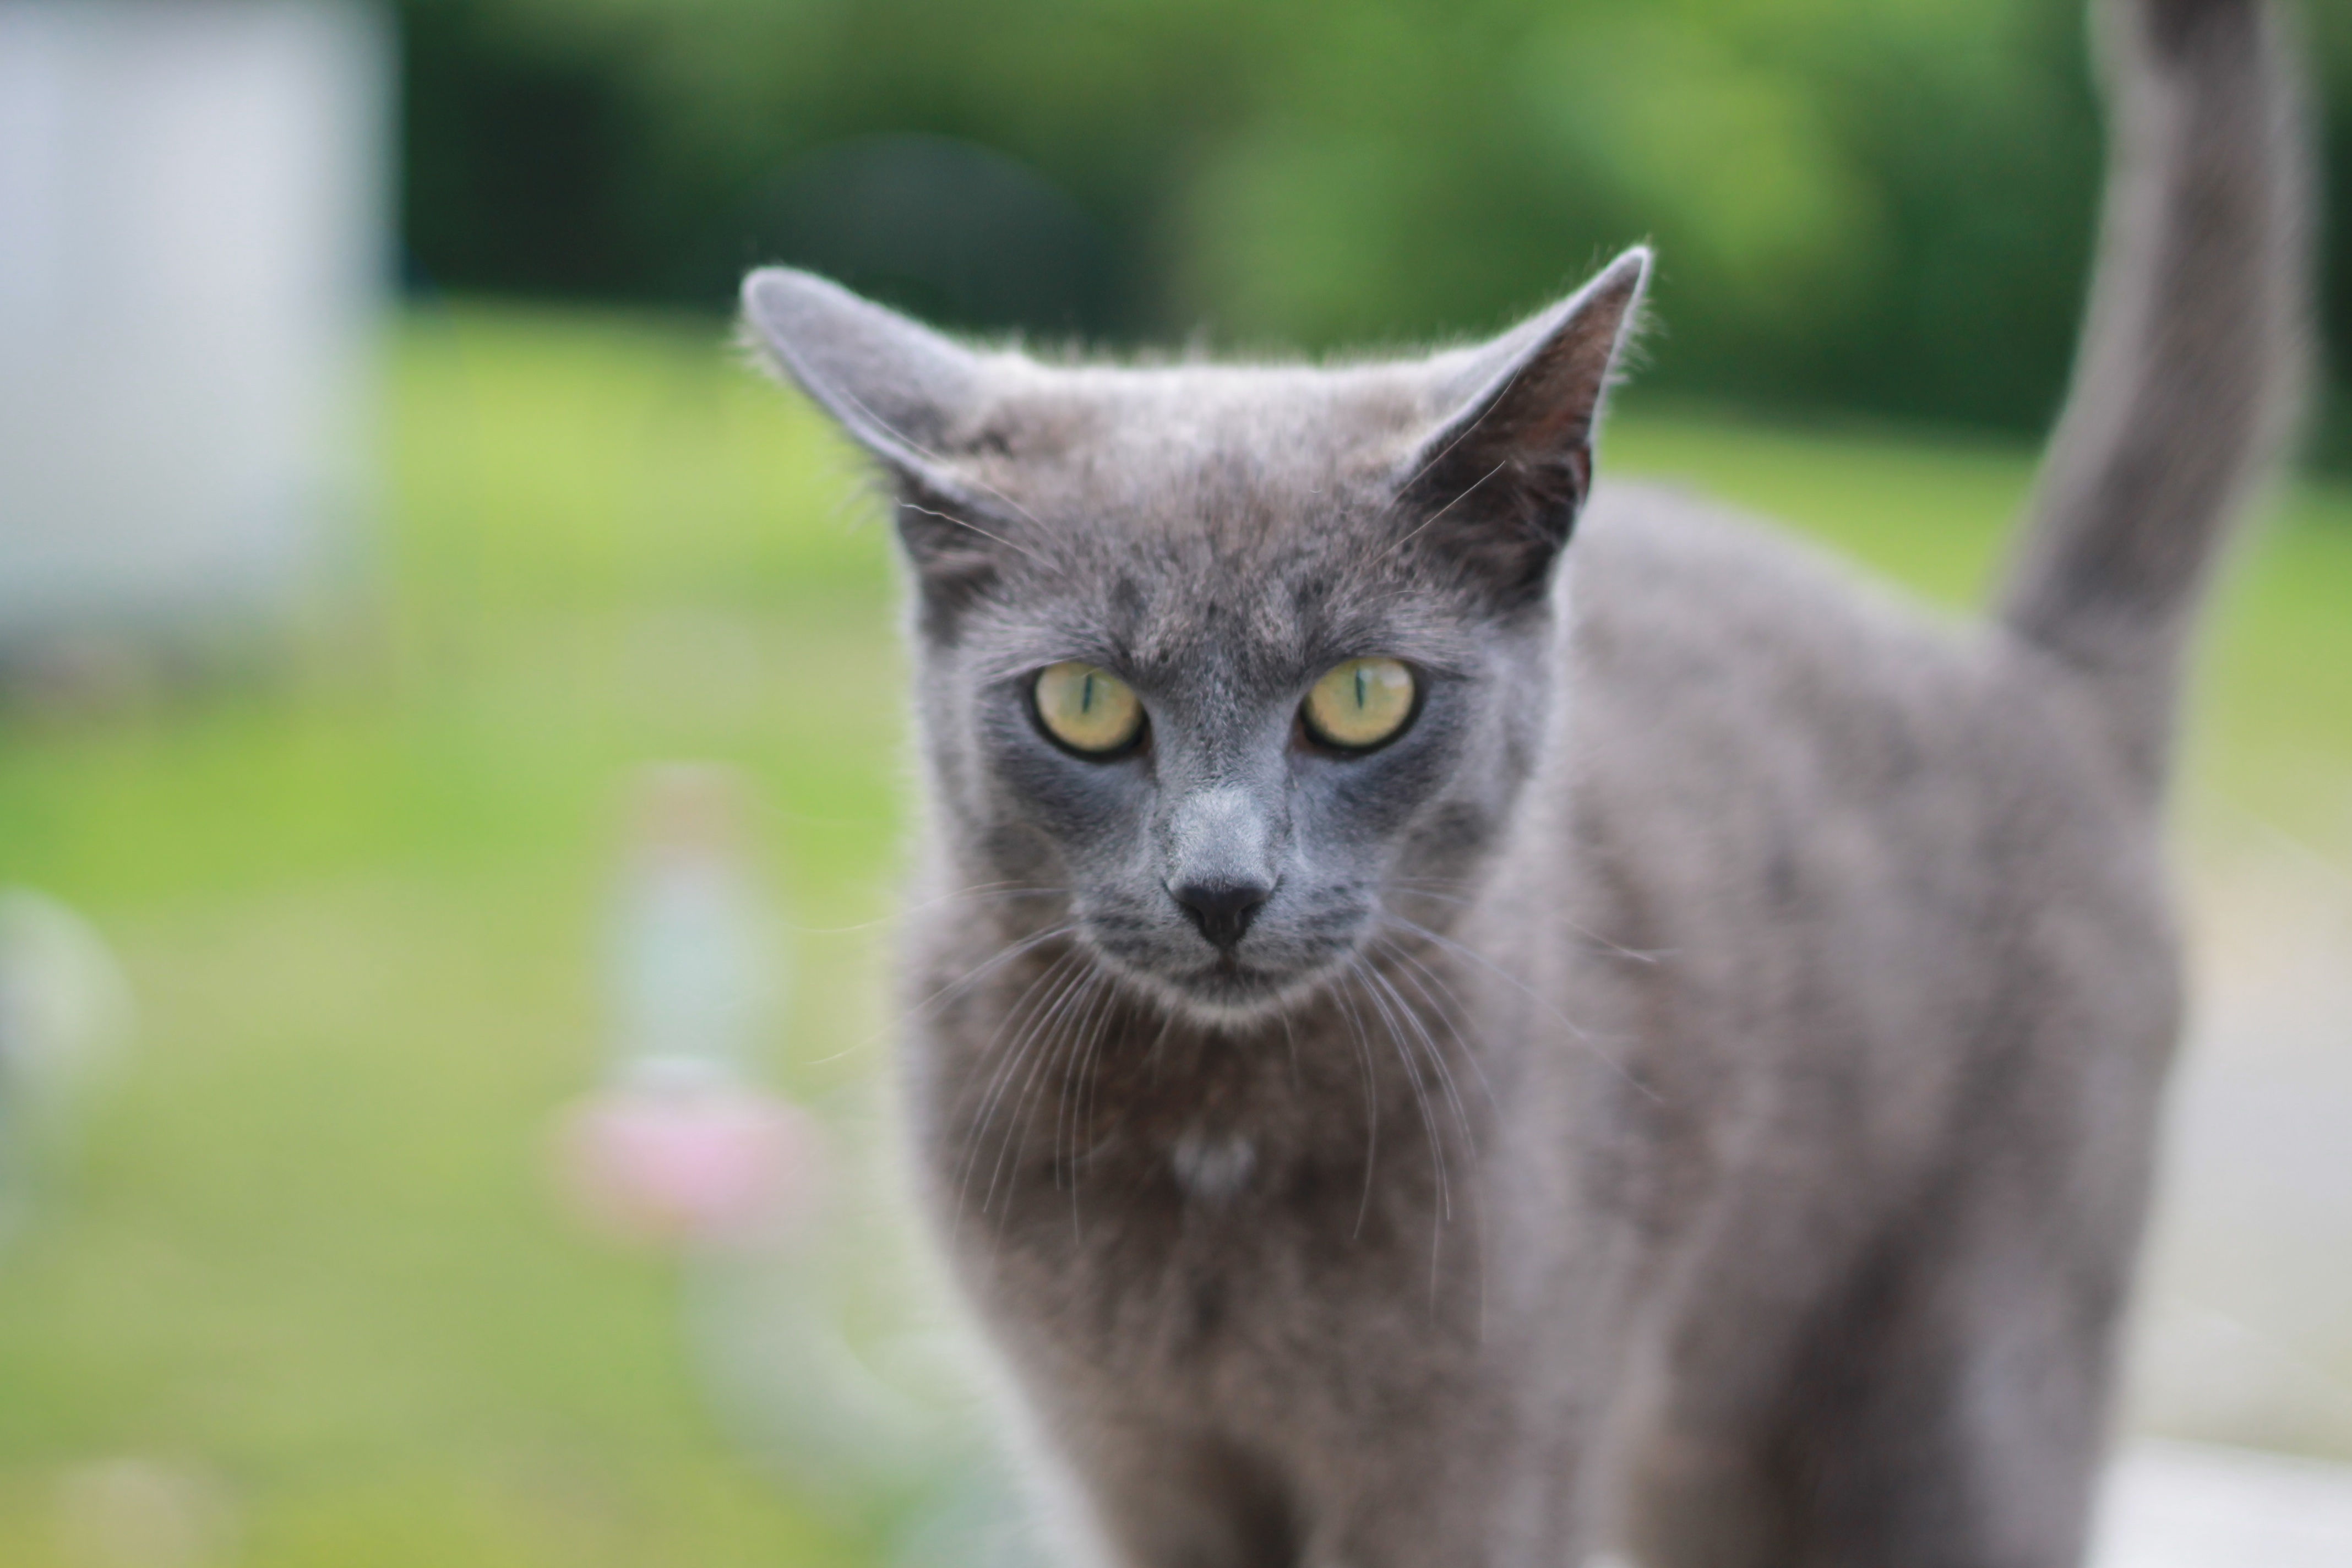
hair, white, animal, cute, looking, pet, fur, portrait, young, fluffy, kitten, cat, sitting, studio, feline, tabby, mammal, gray, whisker, fauna, playful, posing, whiskers, grey, one, kitty, paw, furry, vertebrate, creature, domestic, adorable, staring, stare, shorthair, curious, companion, purebred, green eyes, chartreux, russian blue, gray cat, wild cat, korat, small to medium sized cats, cat like mammal, nebelung, domestic short haired cat